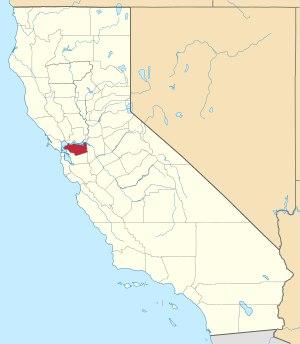
Ceci est la liste des lieux historique inscrits sur le registre national dans le comté de Contra Costa en Californie.